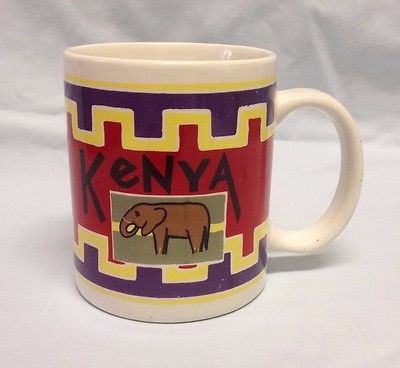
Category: mug